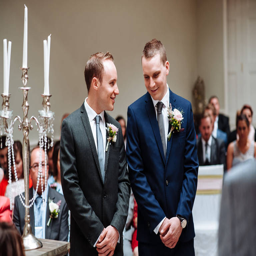
person sharing a joke with best man